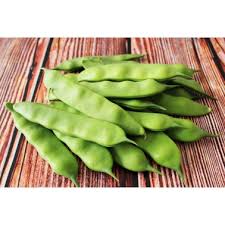
Waste category: biological